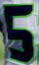
Number: 5